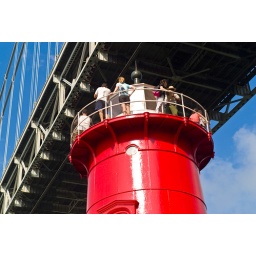
-1043340 little red lighthouse under the GW Bridge